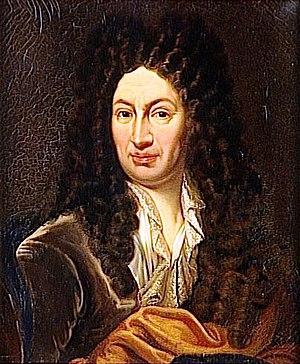
Cet article présente la liste des membres de l'Académie française, rangée par ordre chronologique de leur élection à chaque fauteuil. Cette liste est précédée d'une liste réduite portant uniquement sur les membres actuels et présentée successivement selon quatre modes de rangement : par ordre alphabétique, par numéro de fauteuil, par date d'élection et par date de naissance.
Jean Chapelain, né à Paris le 4 décembre 1595 et mort le 22 février 1674, est un poète et critique littéraire français.
Une femme de lettres est une femme qui écrit. Ce terme se popularise au cours des XVIIᵉ et XVIIIᵉ siècles grâce au rôle joué par certaines femmes cultivées et d’influence, dans les salons littéraires qu’elles organisent et qui servent de lieux de rencontre et de débats dans le milieu intellectuel parisien. Elles jouent ainsi un rôle prédominant à l’époque des Lumières. Elles sont également des pionnières dans la conceptualisation de la pensée féministe, laquelle conduit plus tard à la création des premiers mouvements féministes.